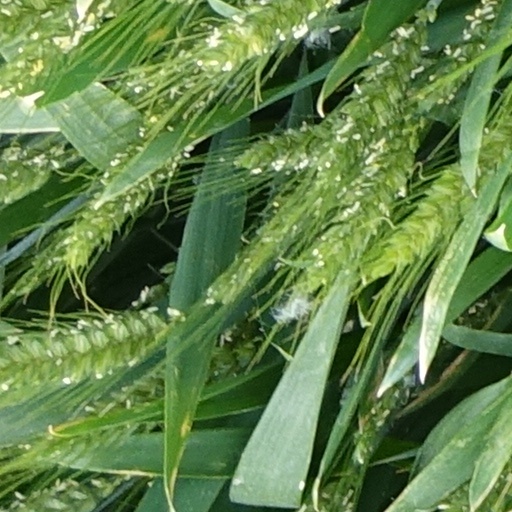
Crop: wheat